St. Spyridon Parish of South East Sydney

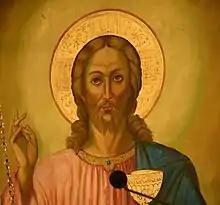
An image of Jesus Christ, displayed in the church, pictured in 2018

The church was built from 1961 in stages in the Byzantine Basilica style, flanked by twin towers, designed by M Z Avramidis, and completed in 1974. The colourful iconography within was painted by Greek Orthodox iconographer Evangelos Manolios. A plaque on the landing of the Church was unveiled by the Governor of New South Wales Sir Roden Cutler in July 1975 to commemorate Australian and Greek soldiers who made the supreme sacrifice in World War I and World War II.